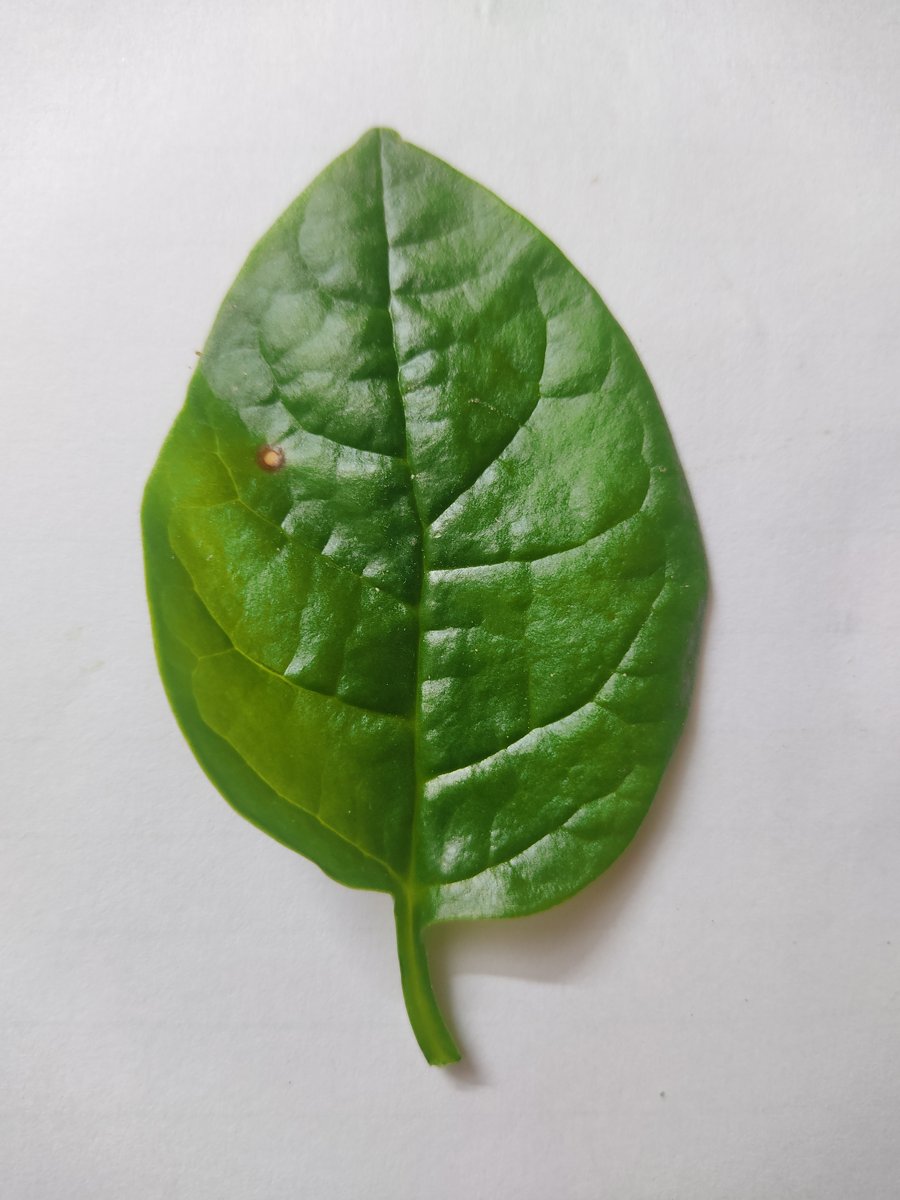
Label: Bacterial-Spot